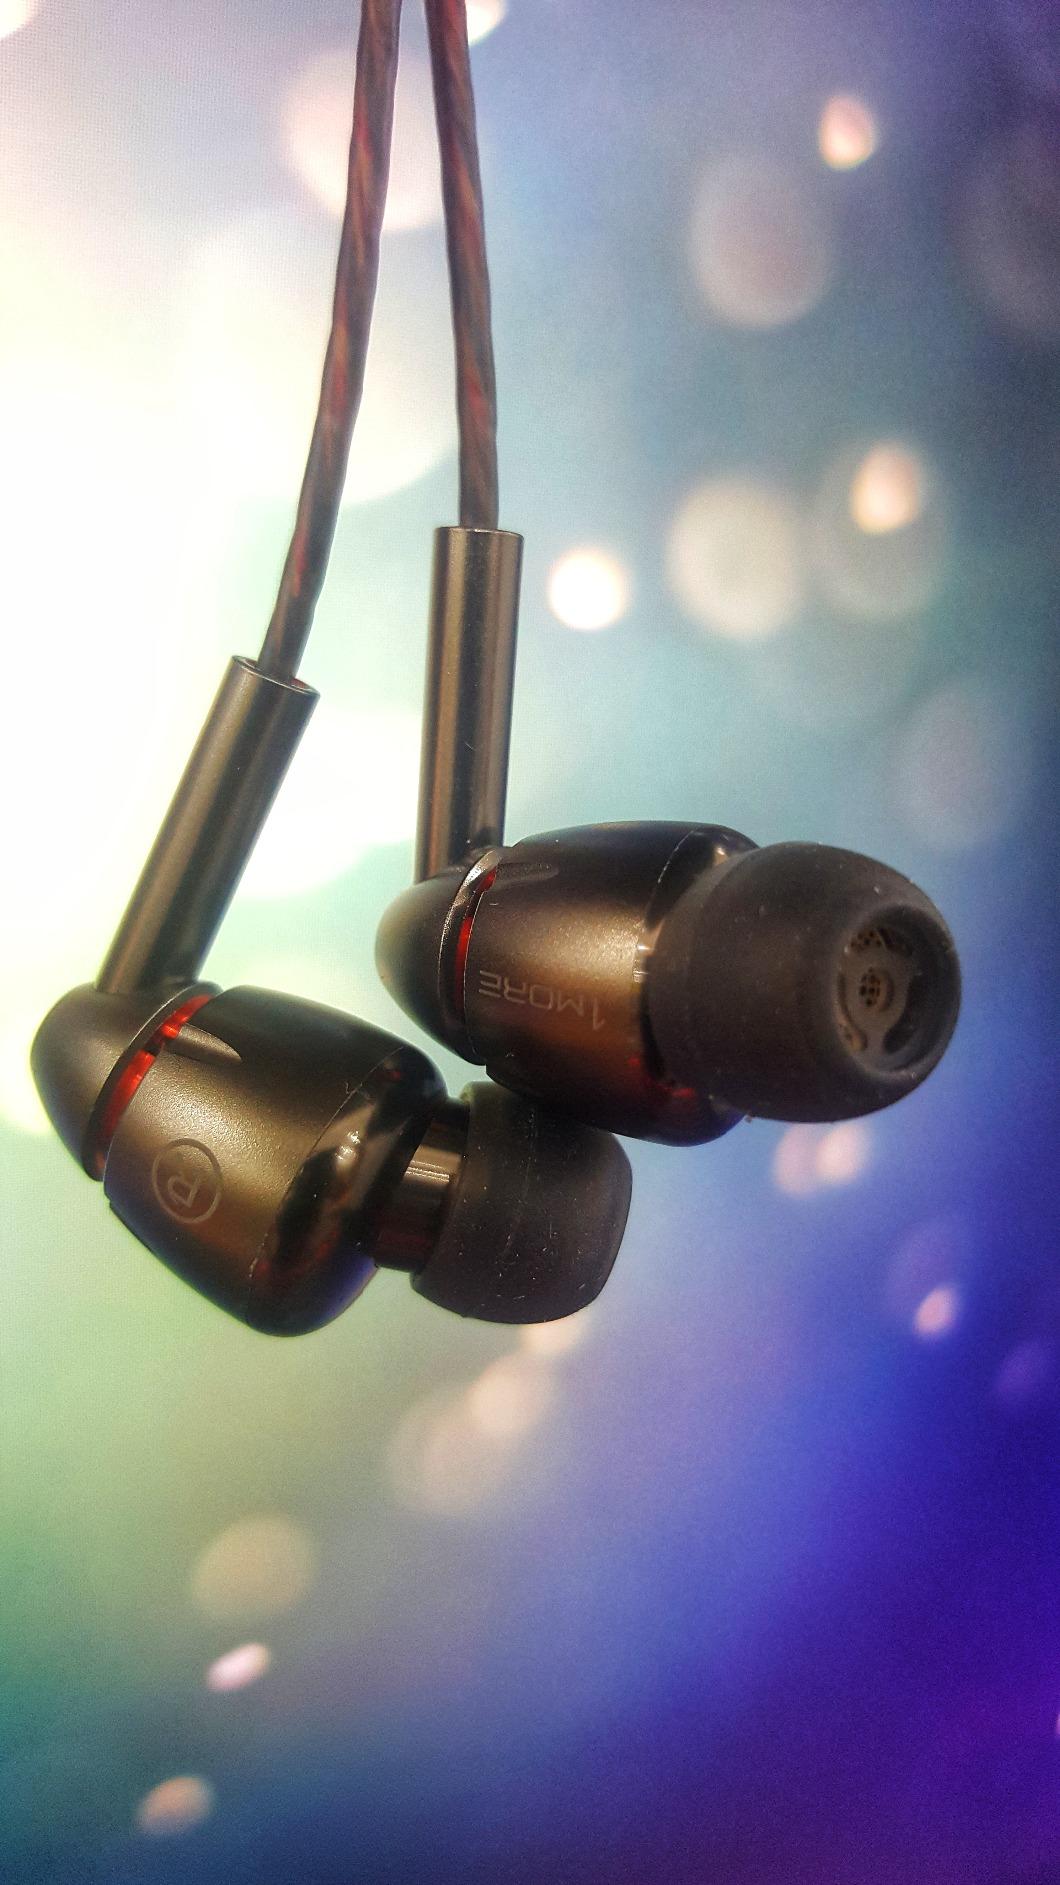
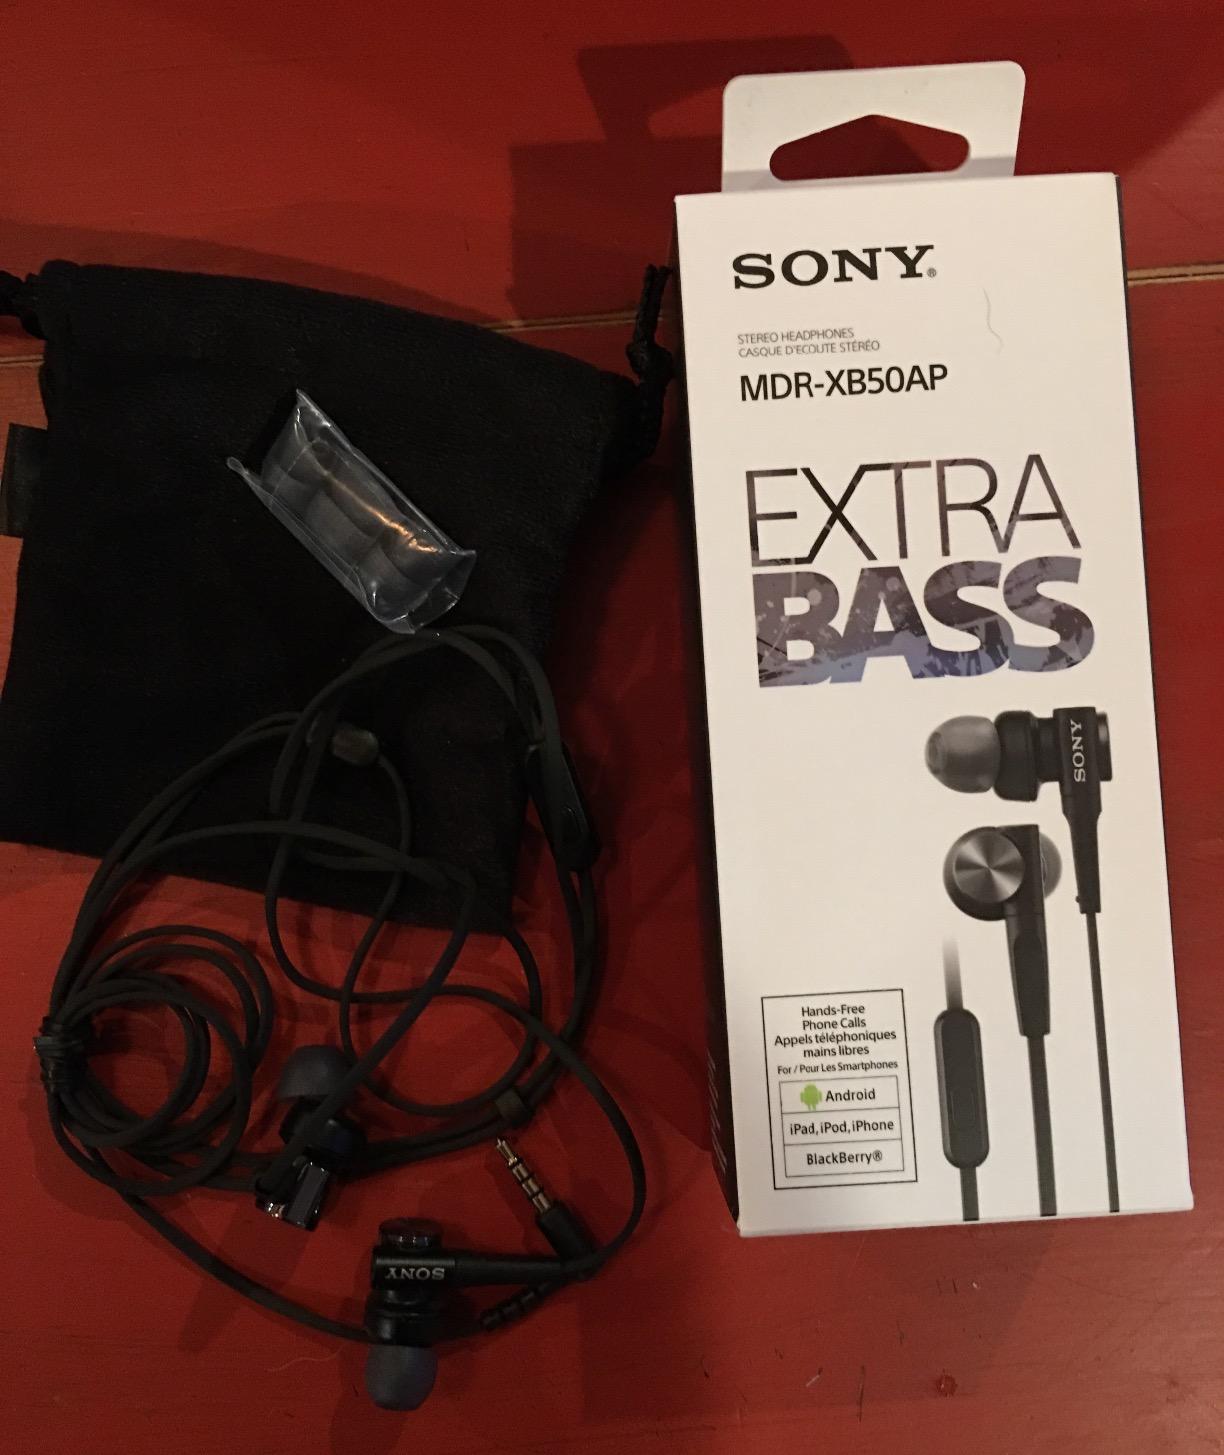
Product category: headphones
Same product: no